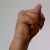
The image shows a hand gesture representing the letter 'N' in Indian Sign Language.